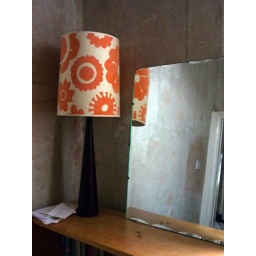
Corners of my home....Started setting up my office this weekend.Screenprint lampshade and base by Helen Rawlinson